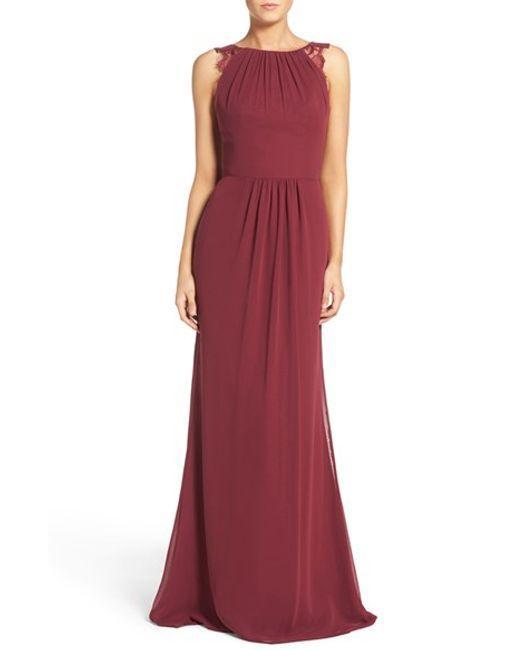
Wein Chiffon ärmelloses Frontal Falten Abendkleid